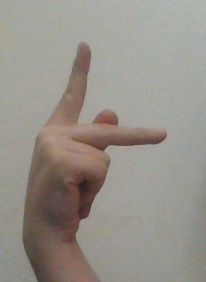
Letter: dha